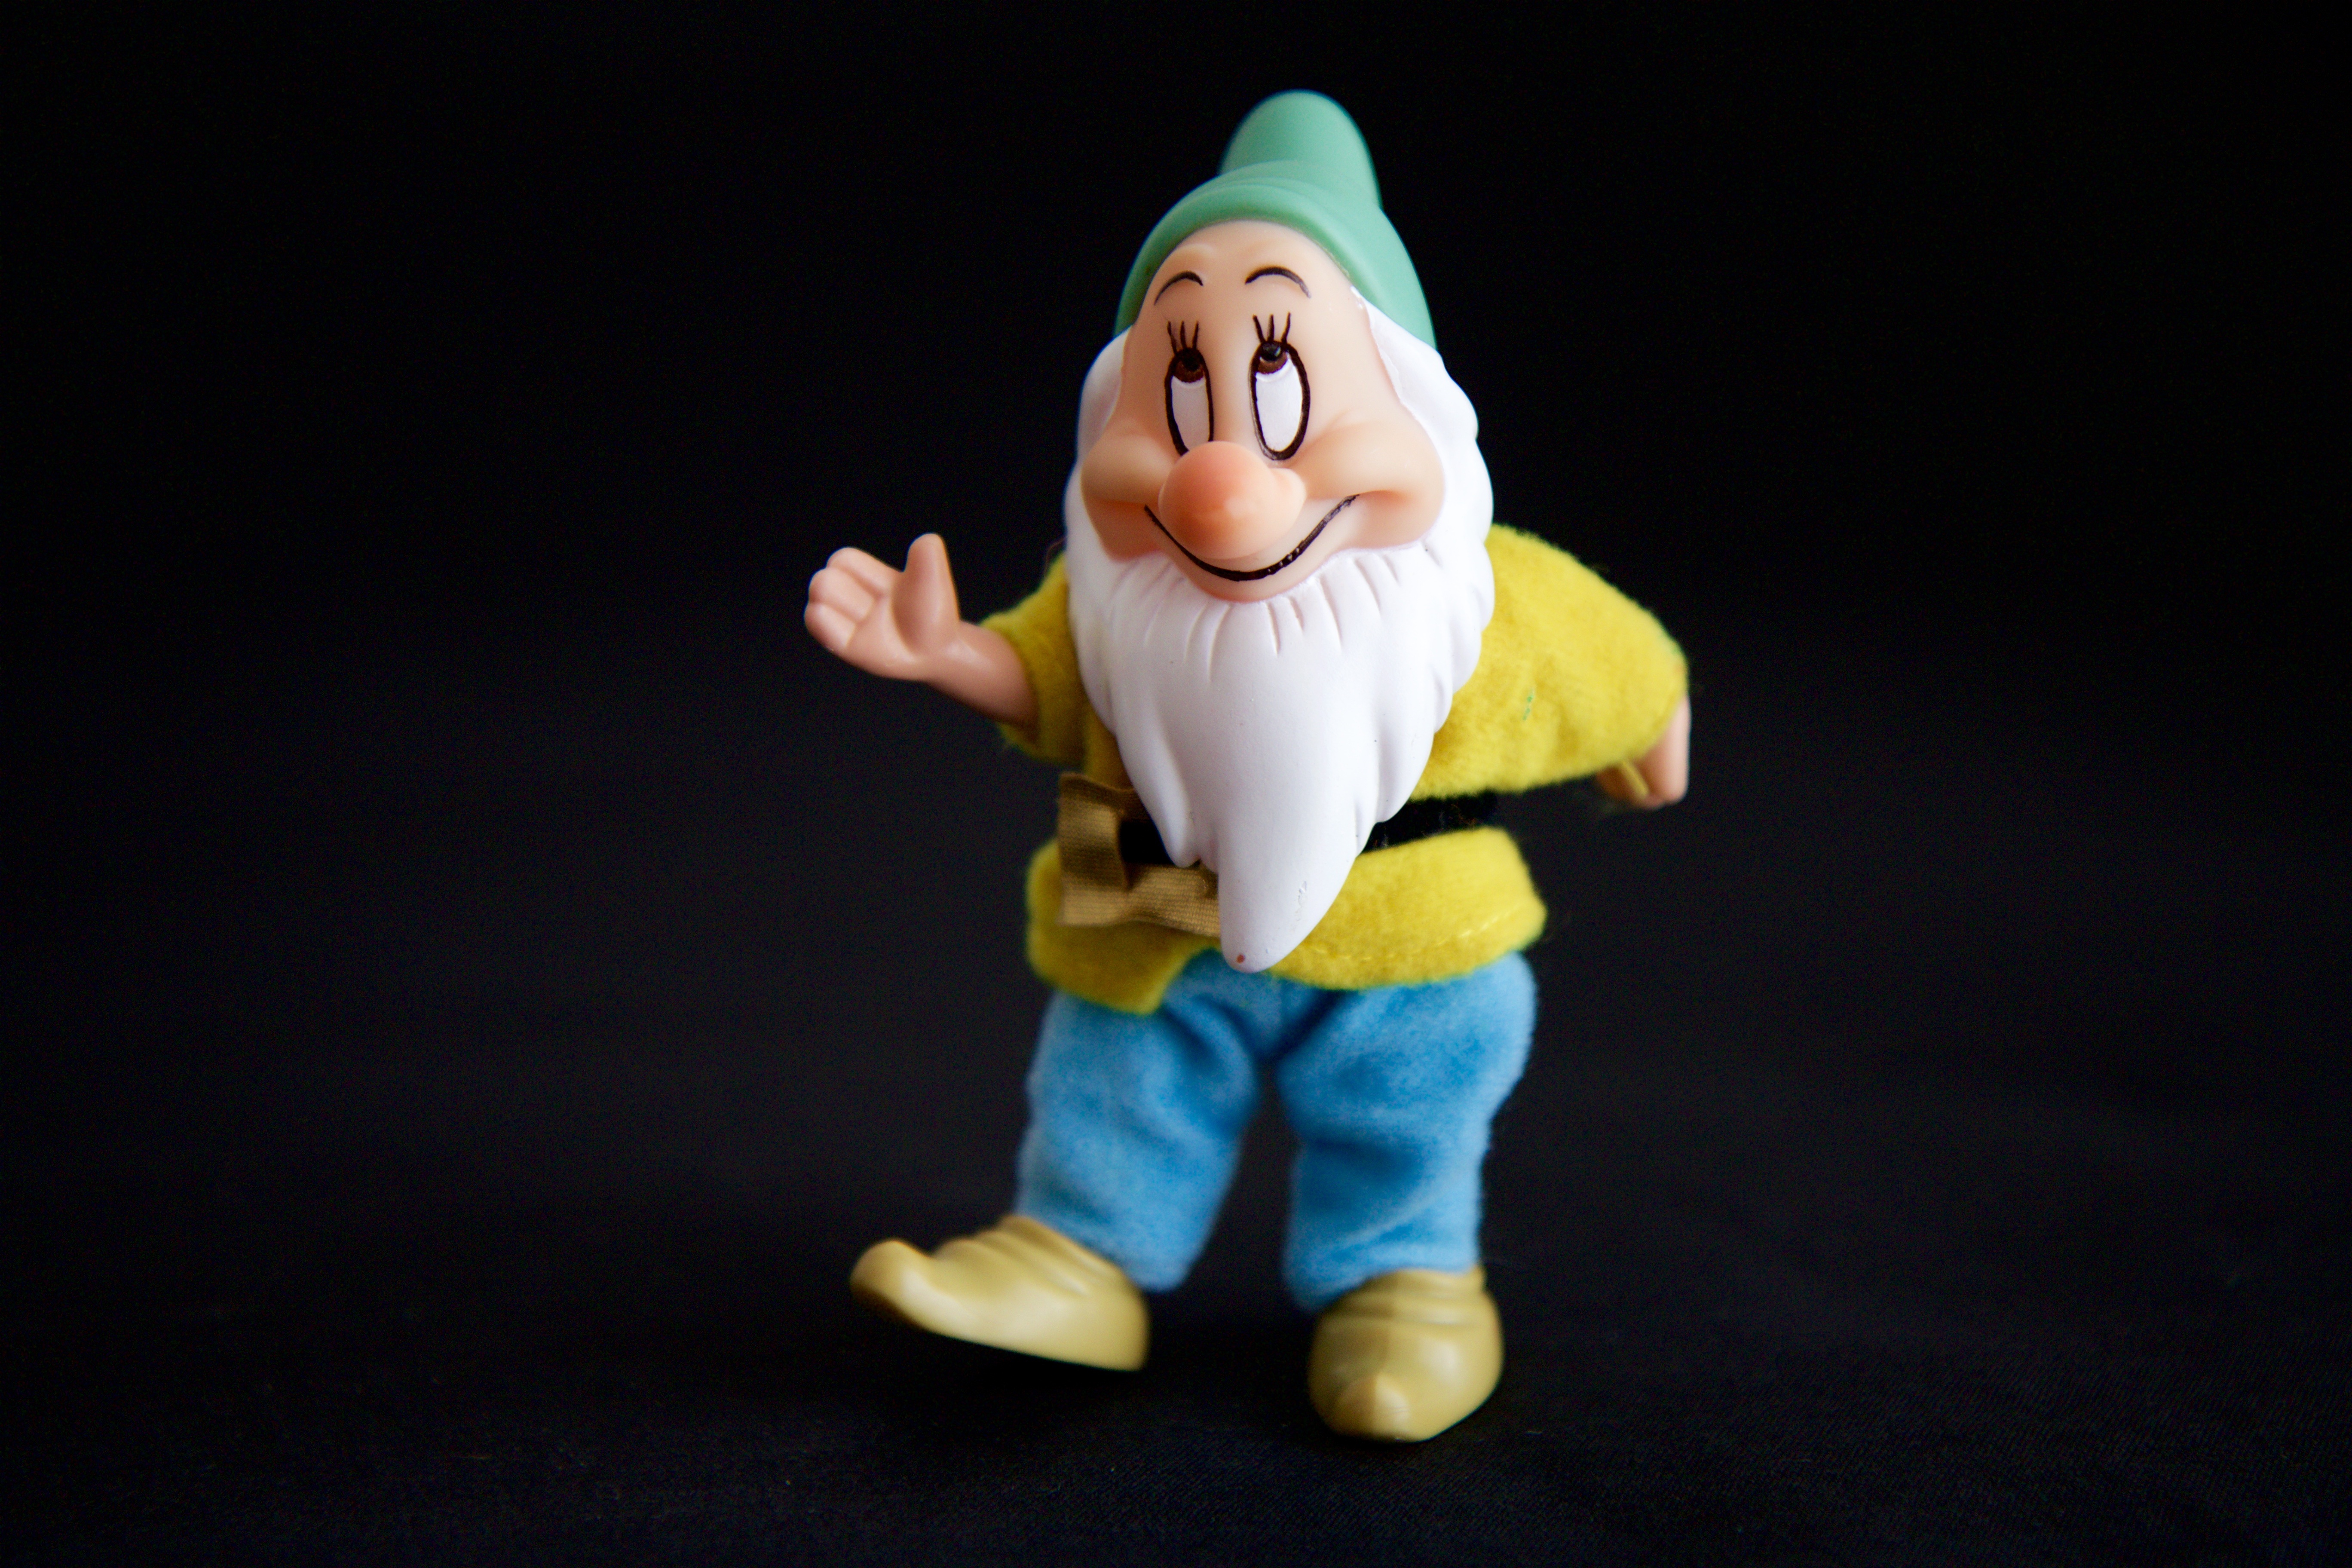
monument, statue, gesture, toy, figure, figurine, smurf, garden gnome, invitation, courtesy, lawn ornament